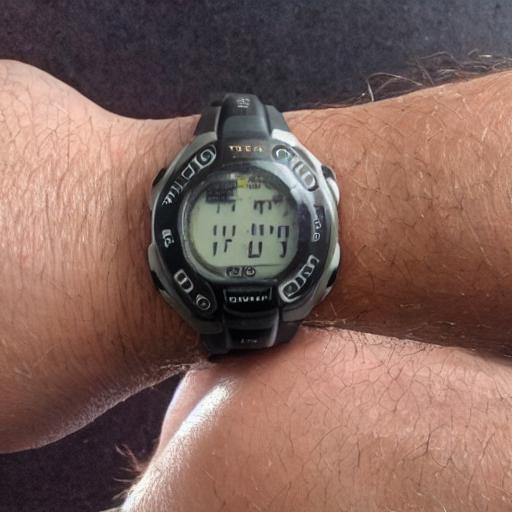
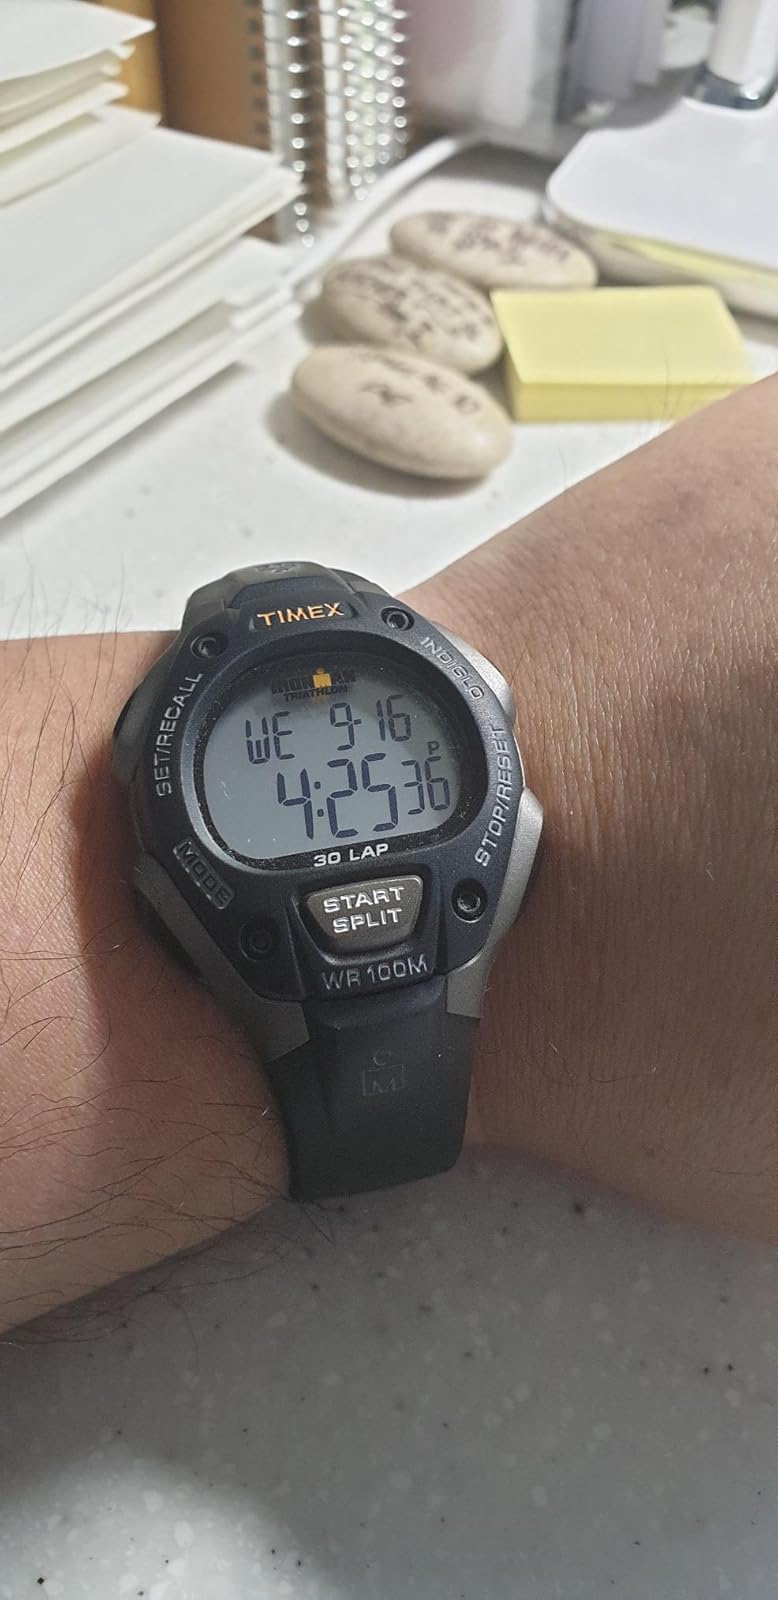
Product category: accessories_watch
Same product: no